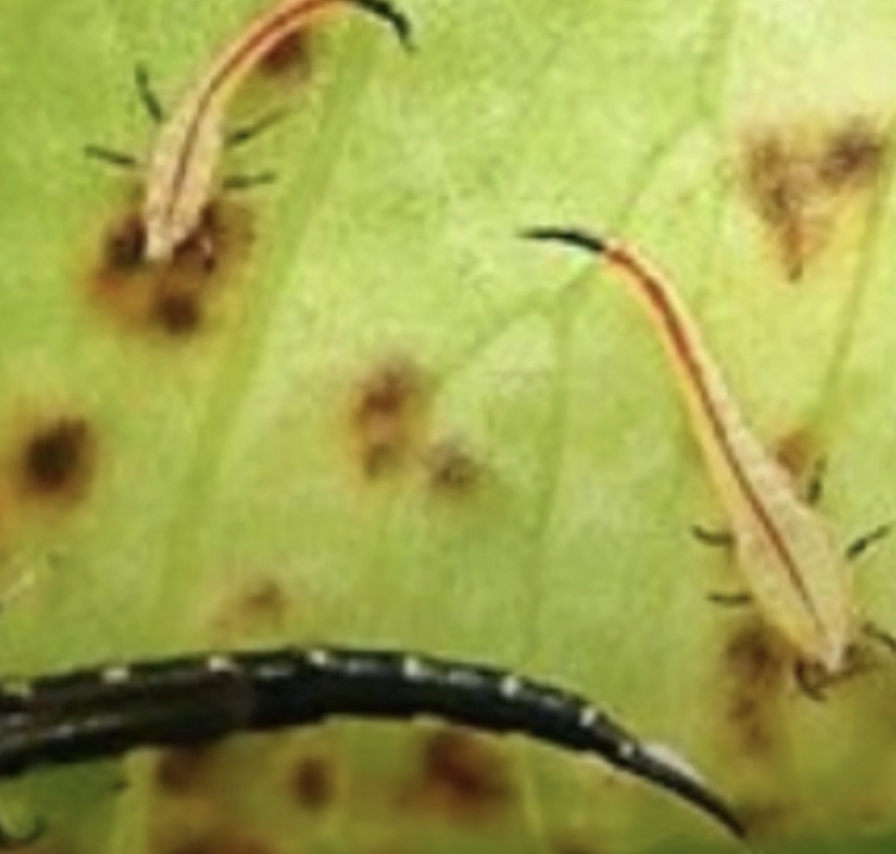
Label: thrips_disease